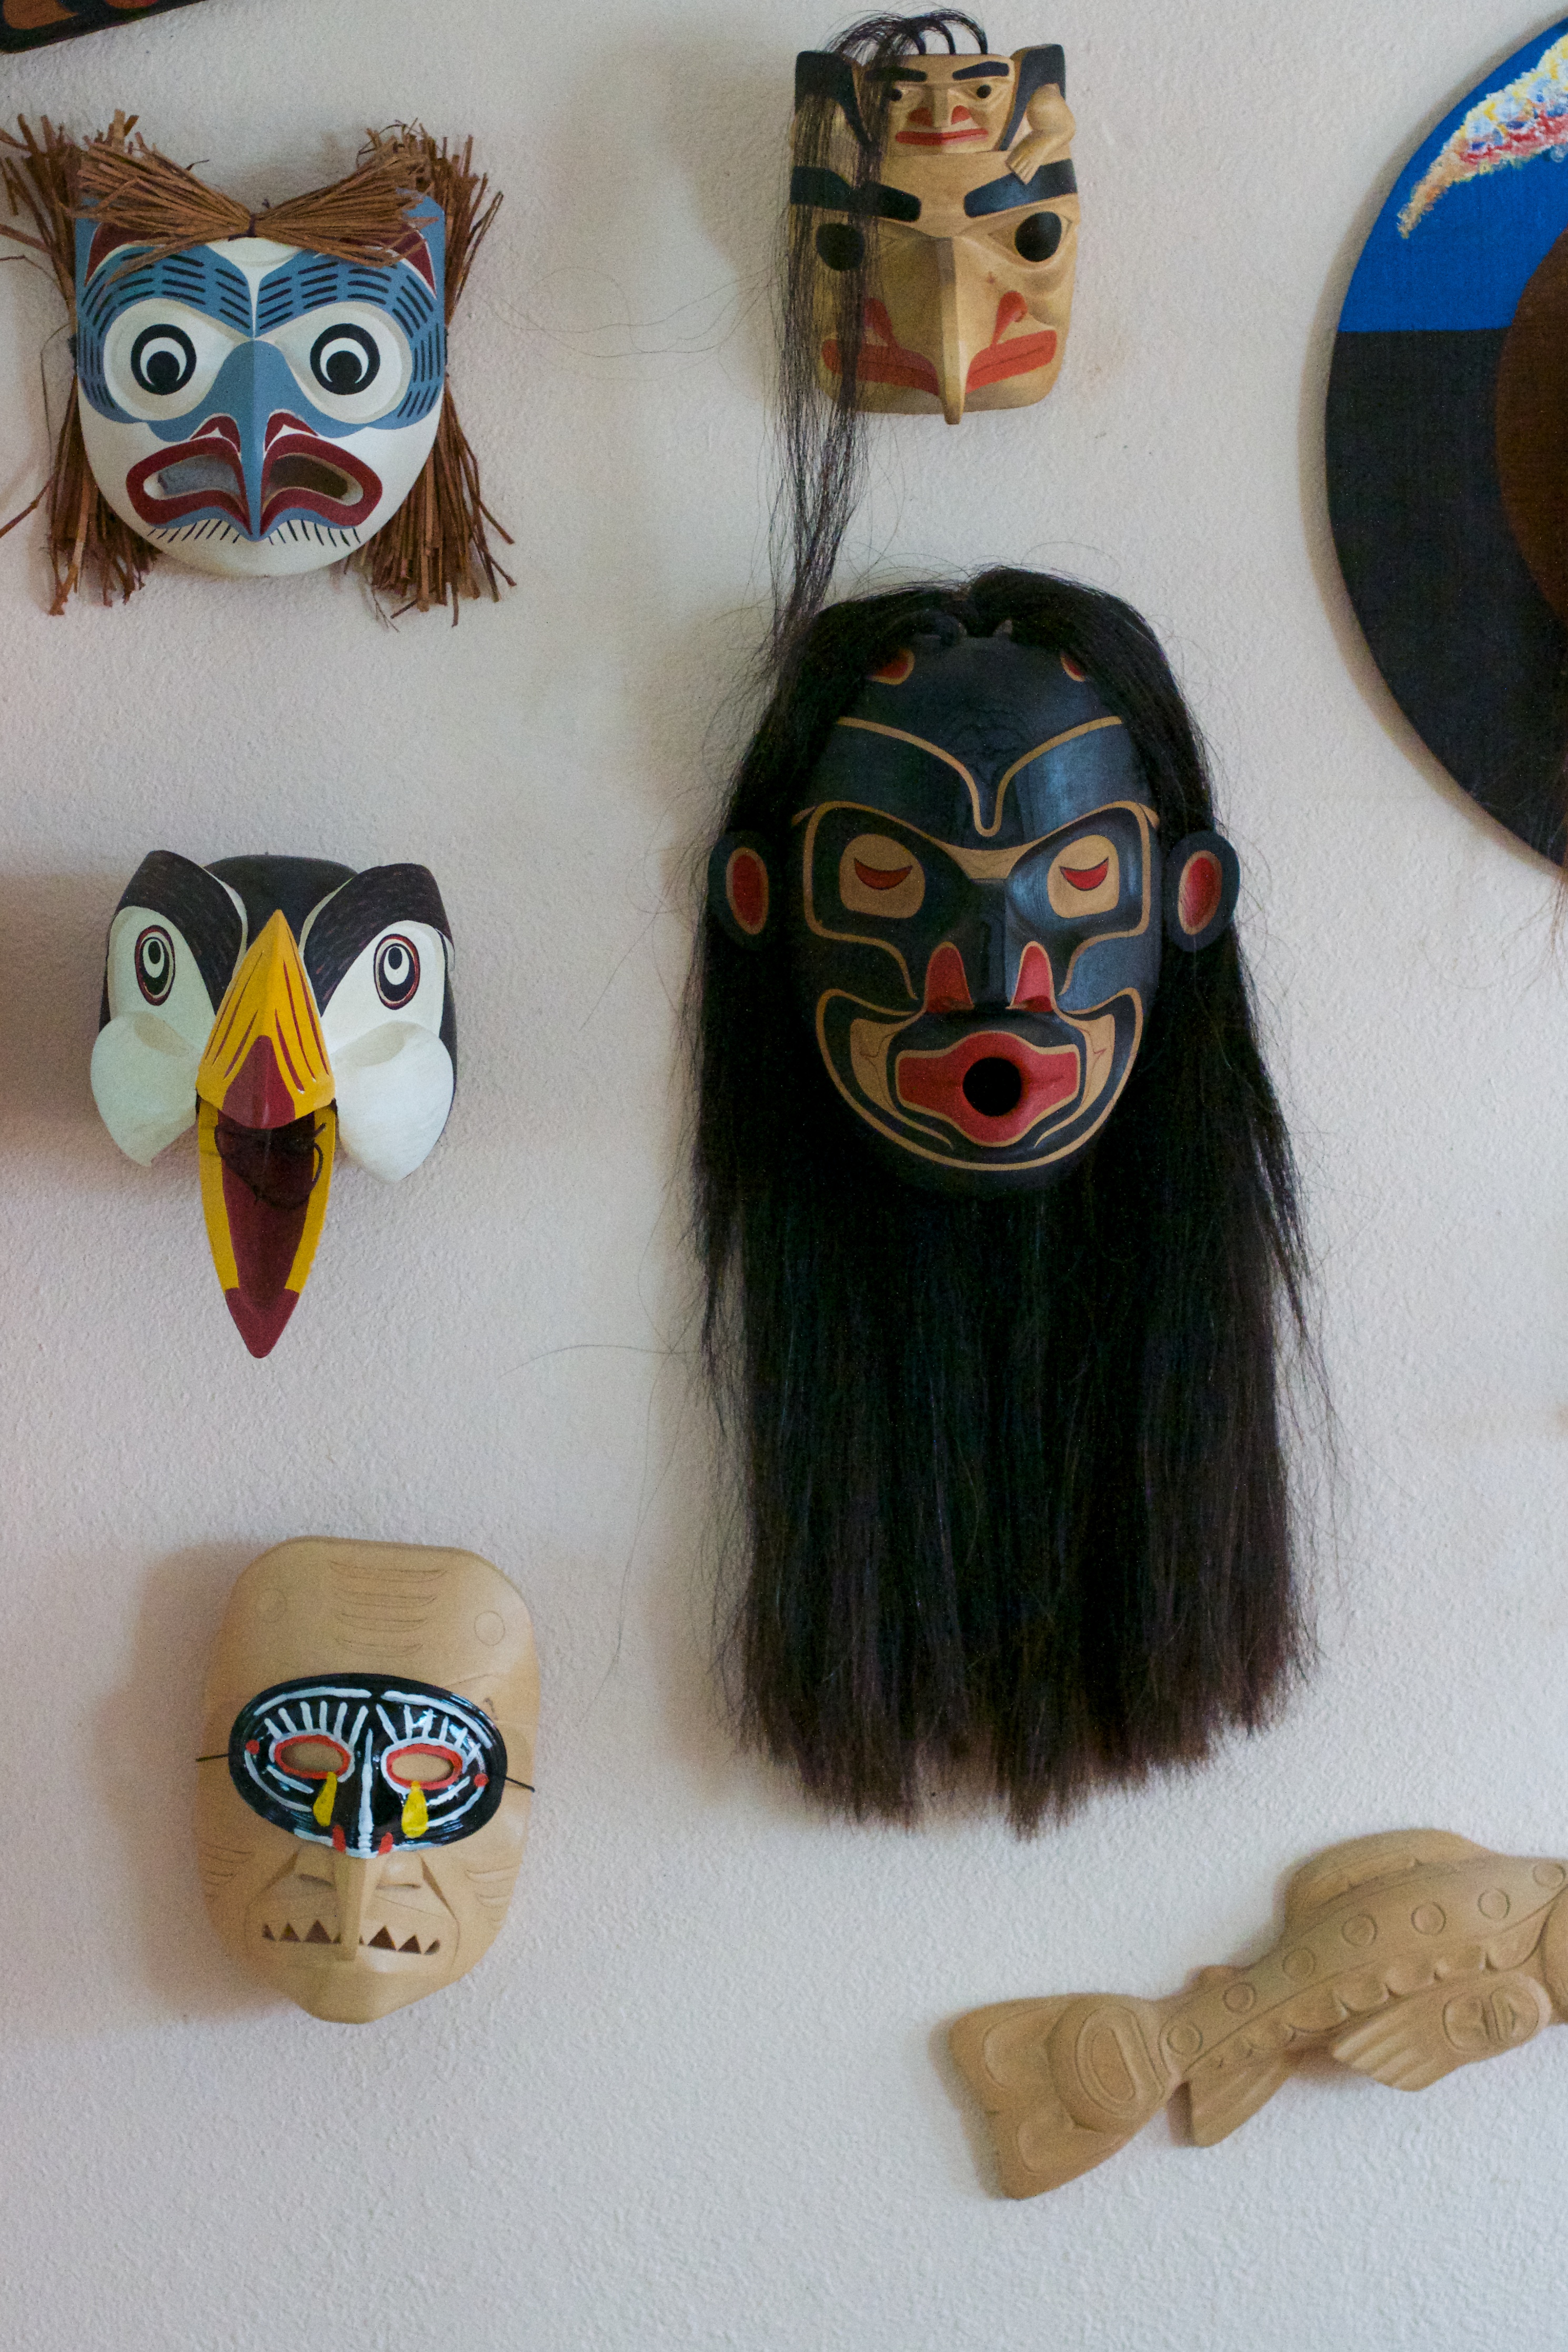
clothing, toy, headgear, art, mask, head, costume, masque